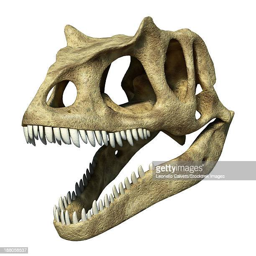
3d rendering of a skull .